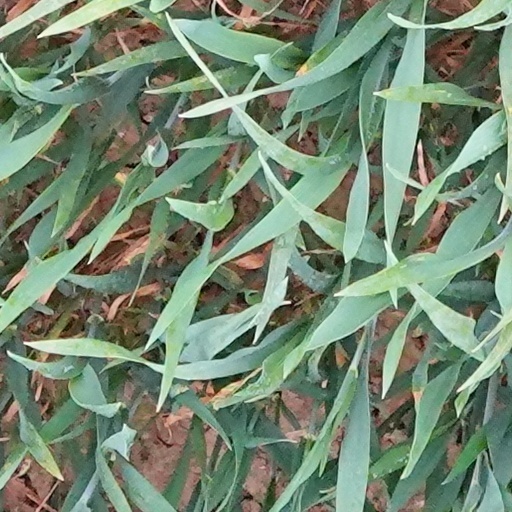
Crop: wheat